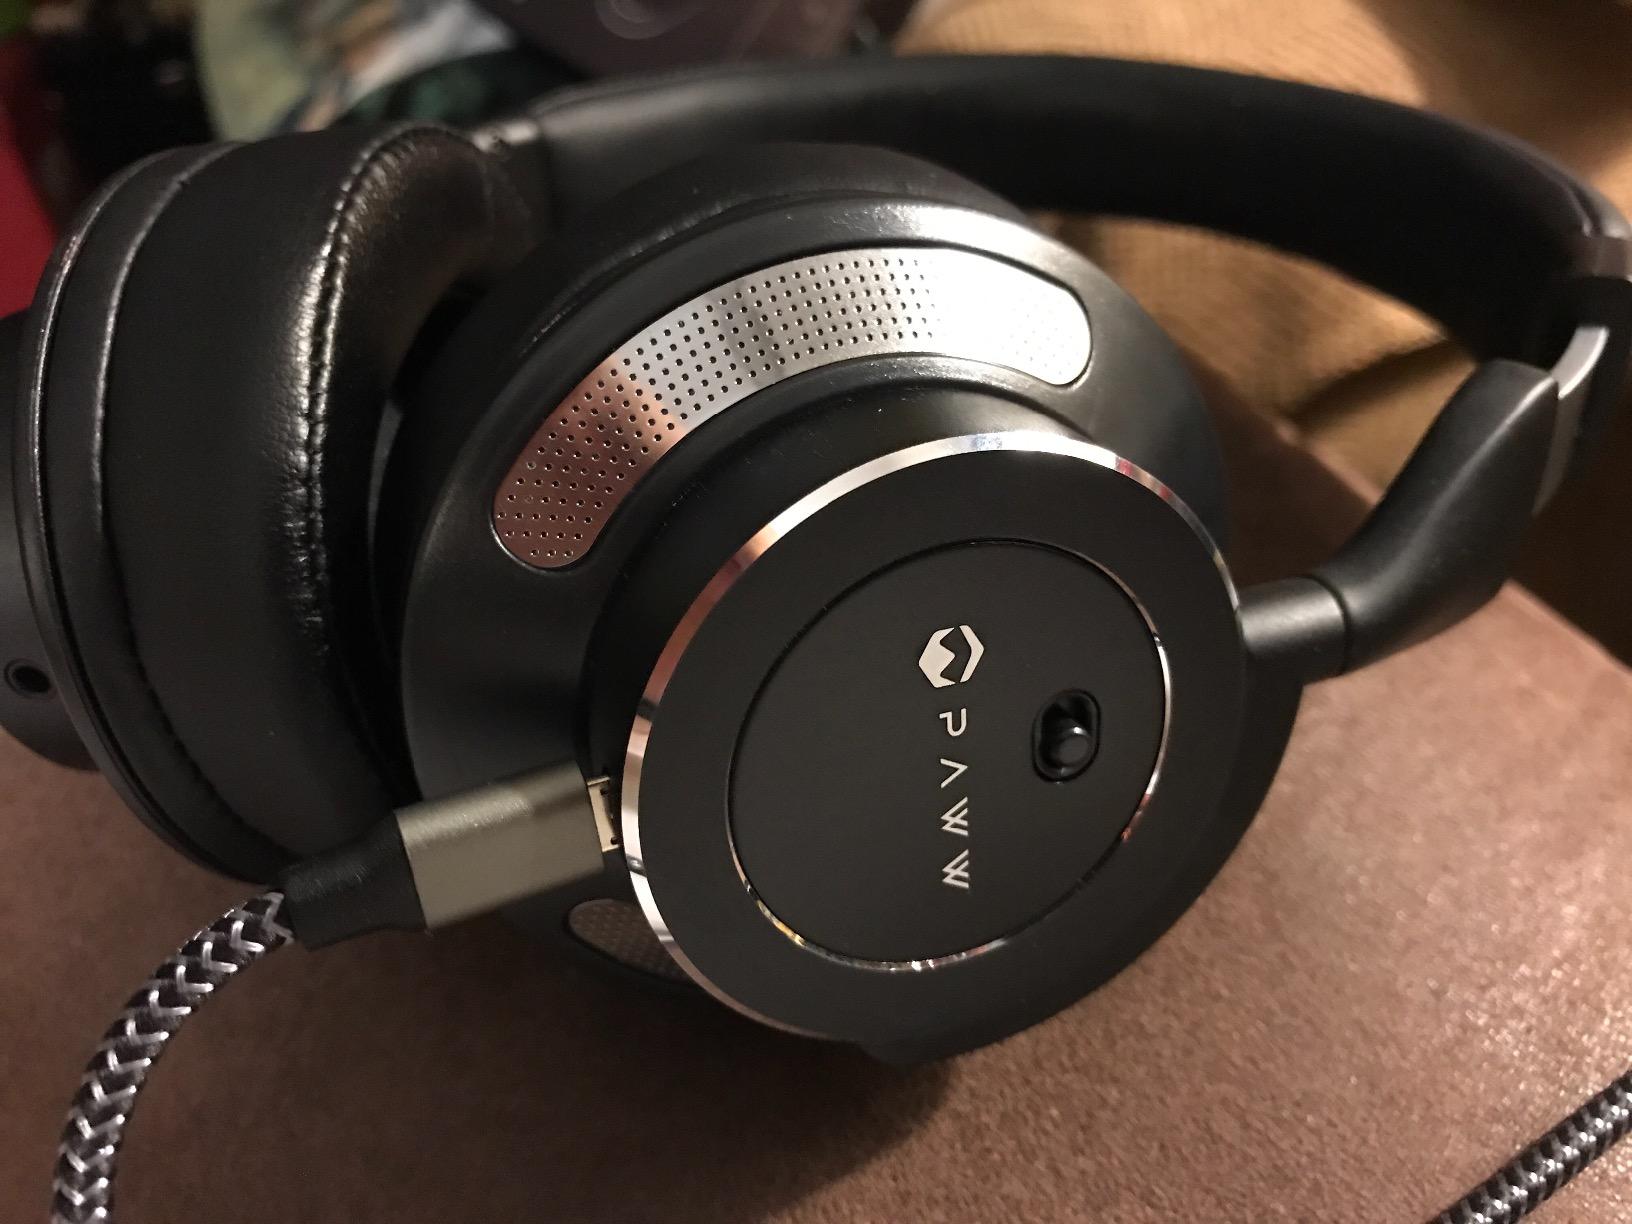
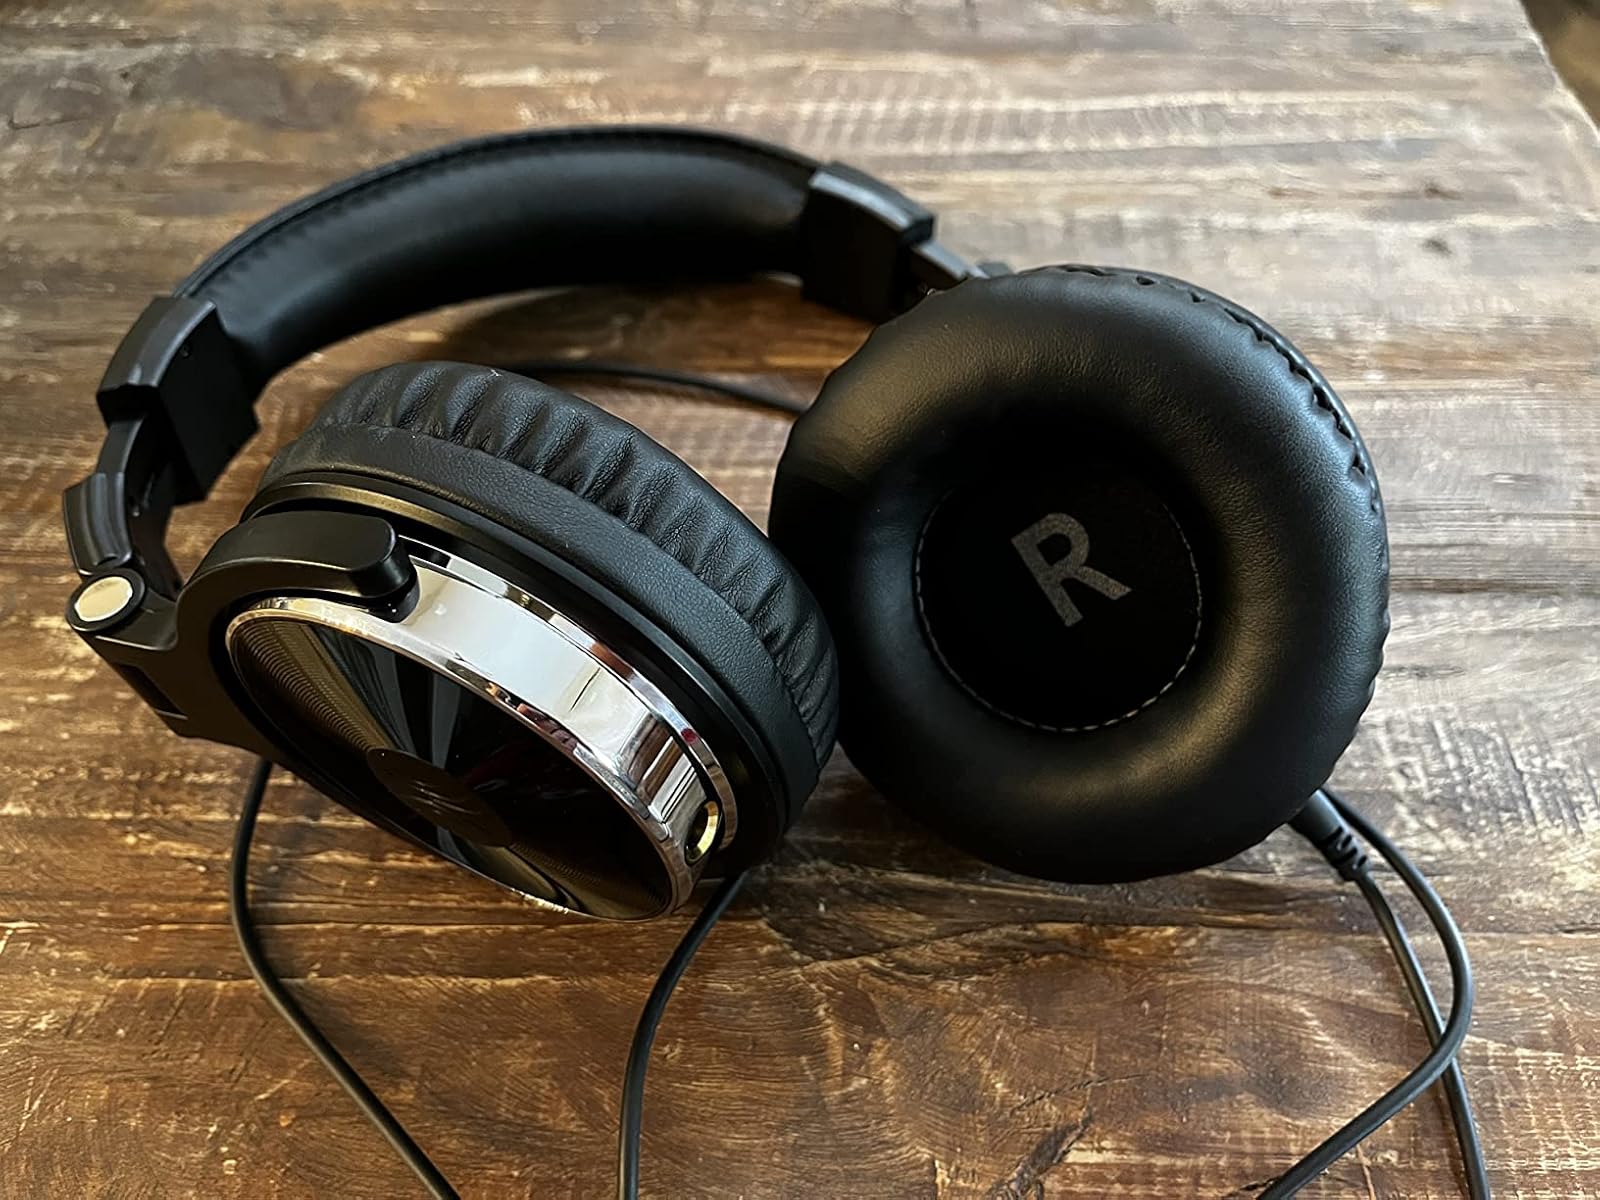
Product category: headphones
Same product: no